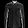
Label: Shirt